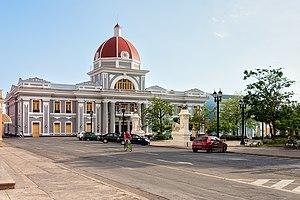
Le centre historique urbain de Cienfuegos est une zone de la ville de Cienfuegos reconnue au patrimoine mondial de l'UNESCO en tant « qu'exemple remarquable de l’application précoce des idées du siècle des Lumières espagnol à la planification des villes d’Amérique latine au XIXᵉ siècle », et que « premier exemple remarquable d'ensemble architectural représentant les nouvelles idées de modernité, d'hygiène et d'ordre appliquées à l'urbanisme, telles qu’elles se sont développées en Amérique latine à partir du XIXᵉ siècle ».